Michael Simons

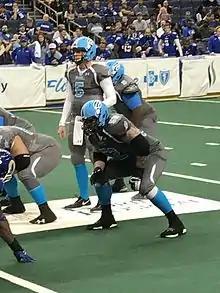
Simons (#52) in 2017

Michael Simons (born September 8, 1989) is an American former professional football offensive lineman. He played college football at Central Connecticut State University. He was a member of the Lehigh Valley Steelhawks, Orlando Predators, Arizona Rattlers, and Philadelphia Soul.